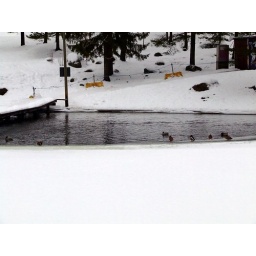
in the picture only birds swimming but the hole in the ice is made for people to swim in